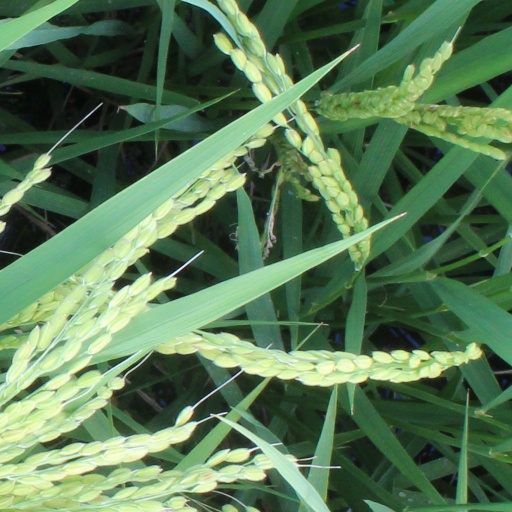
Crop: rice